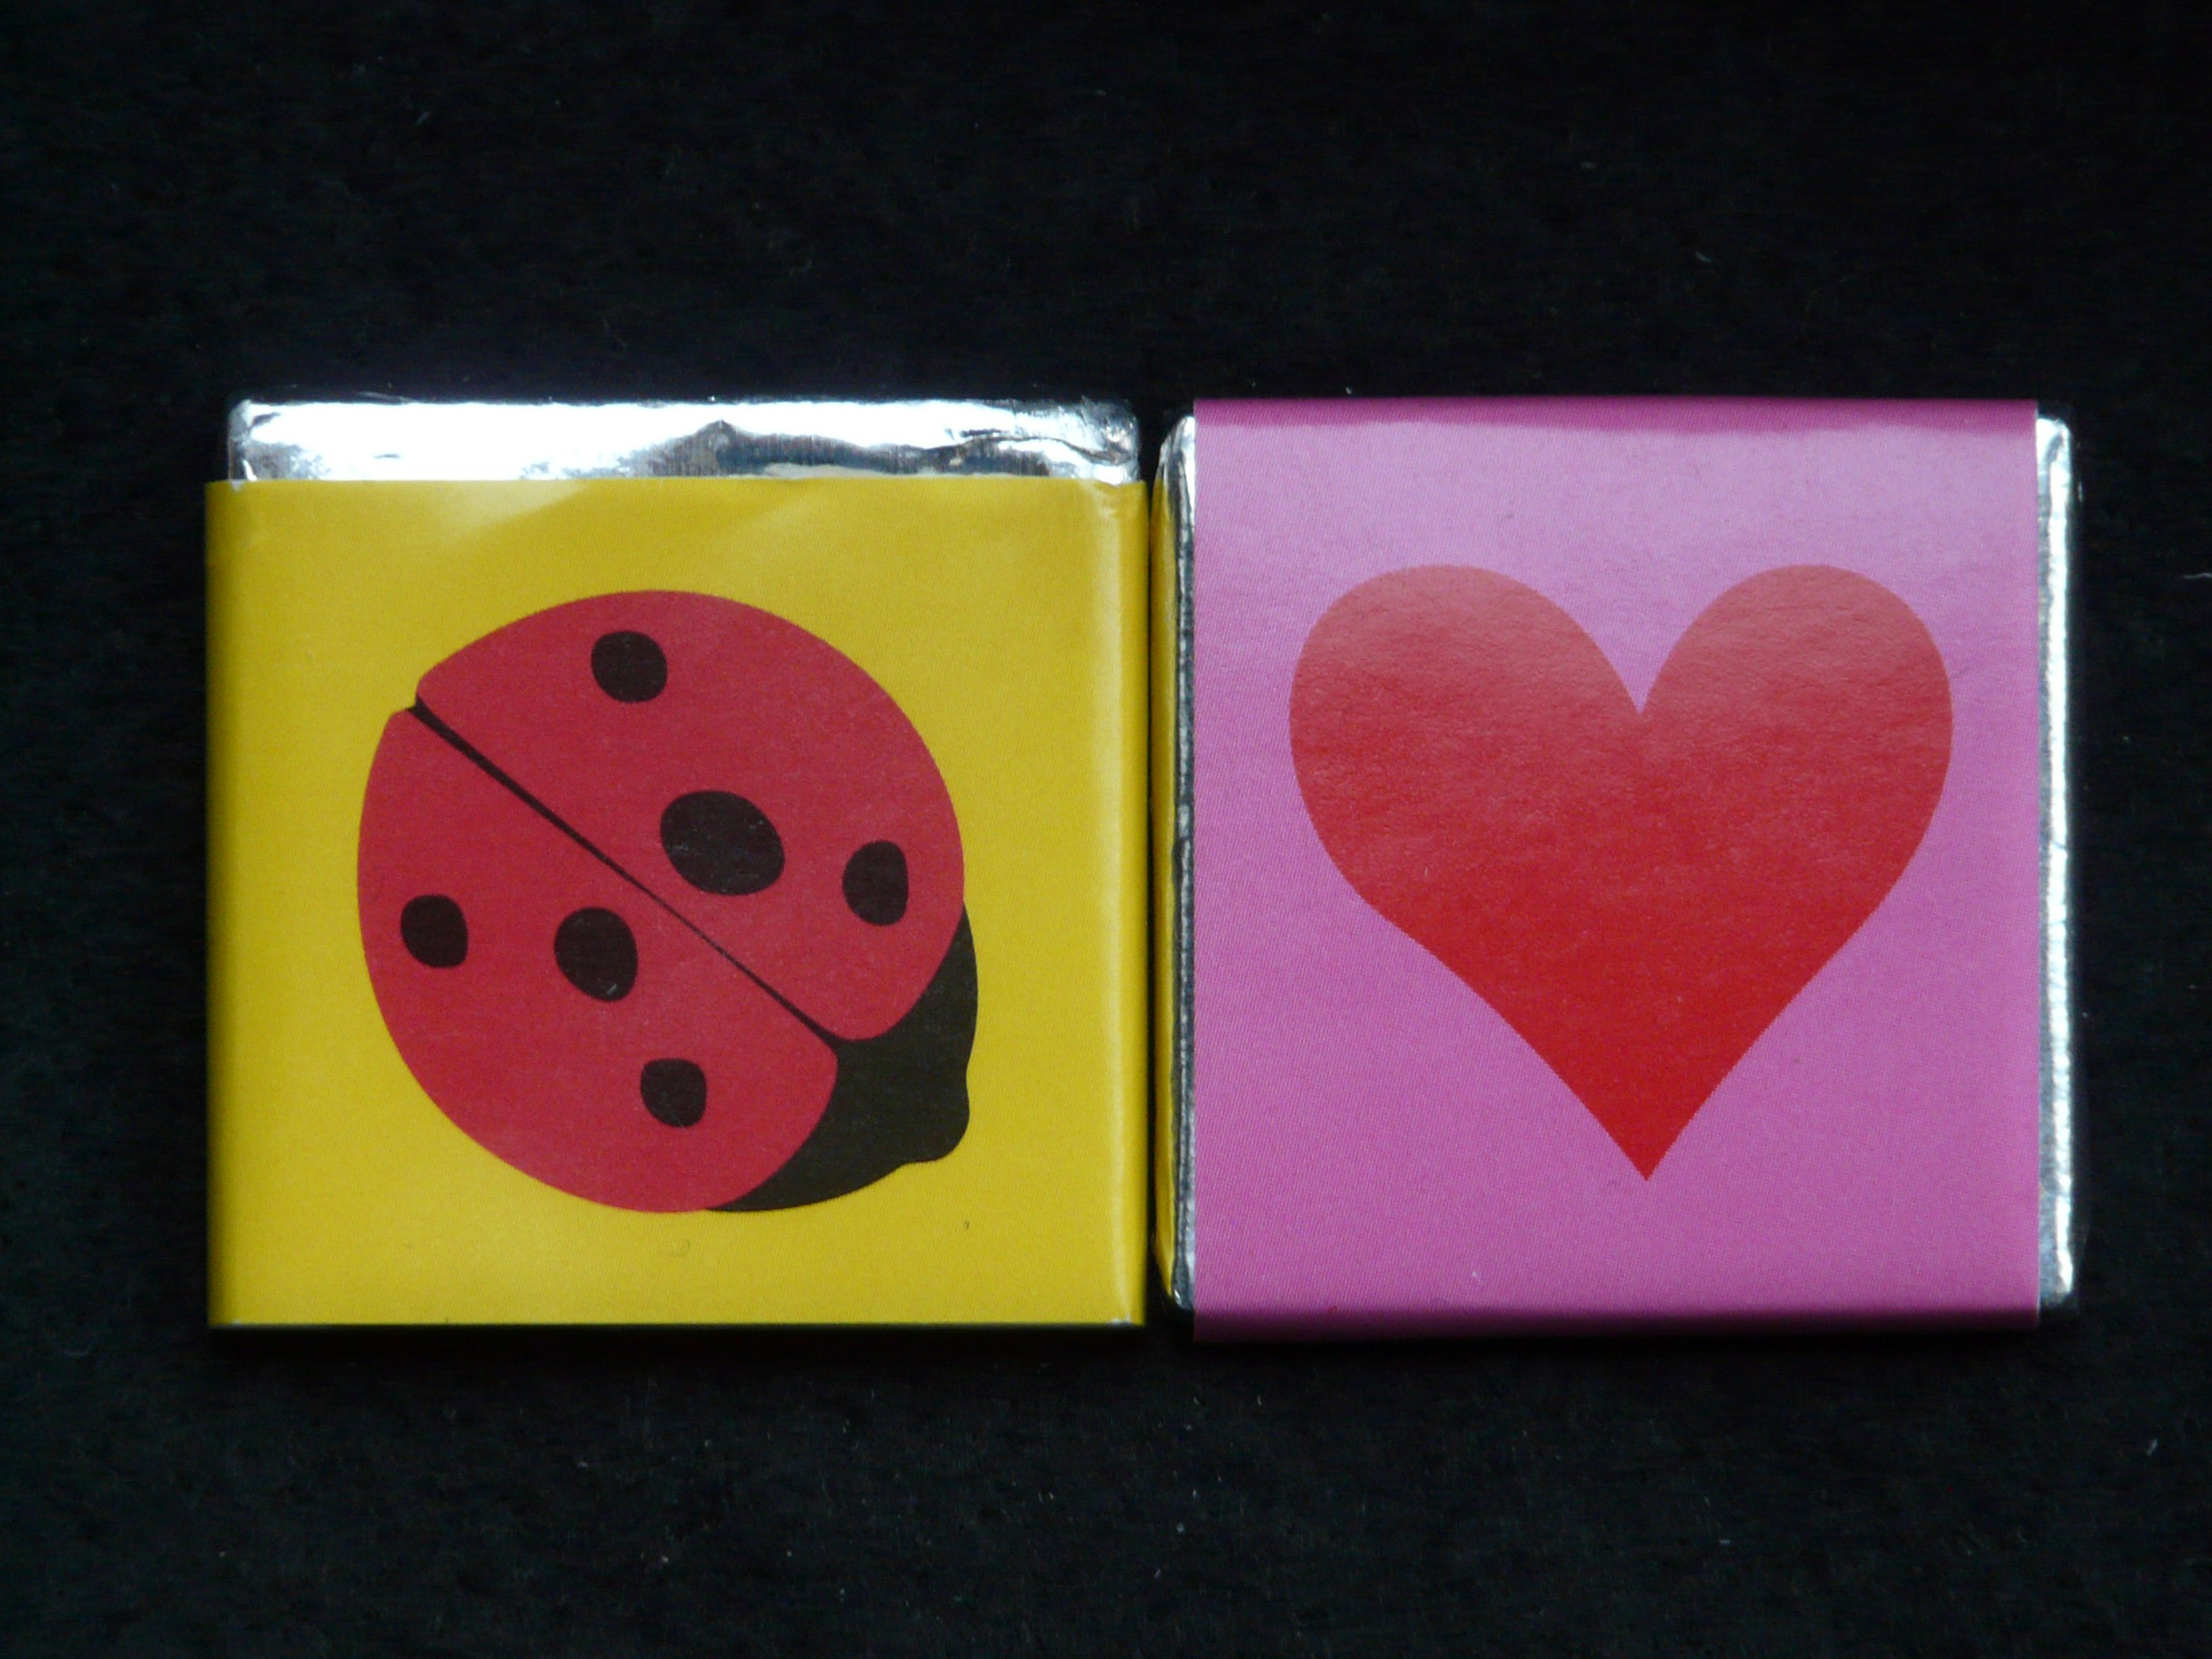
number, love, heart, ladybug, pink, chocolate, board game, organ, games, shape, luck, sweetness, indoor games and sports